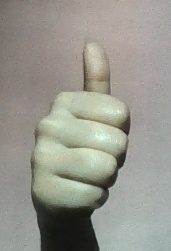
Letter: aleff